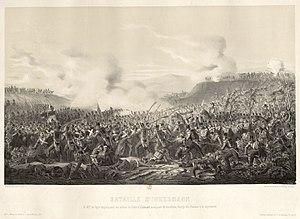
Bataille d'Inkerman - Le 26e de ligne anglais sous les ordres du général Cathcart, manquant de munitions, charge les Russes à la baïonnette